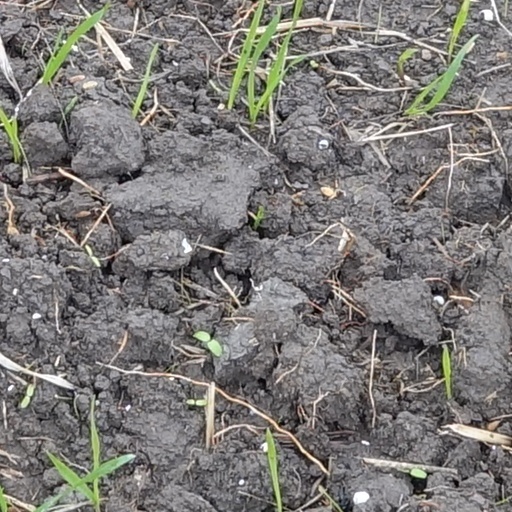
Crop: wheat